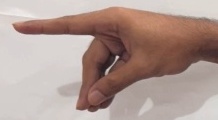
ASL sign: P